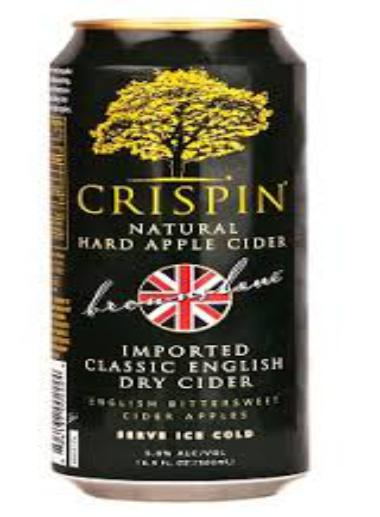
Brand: Crispin Cider
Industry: Food